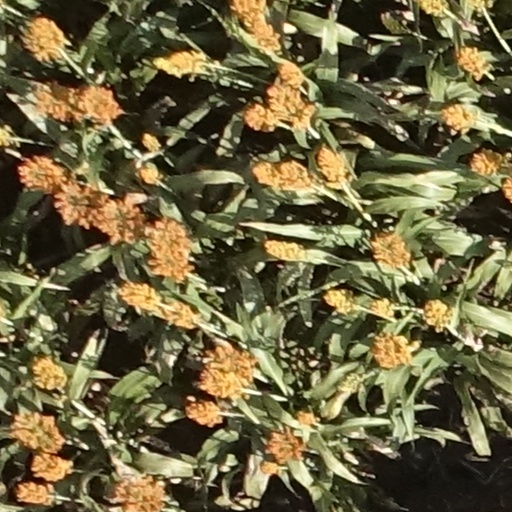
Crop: sorghum